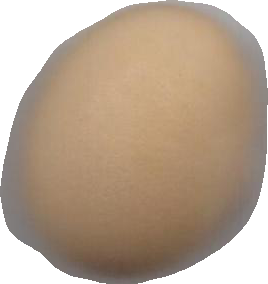
Variety: Grobogan